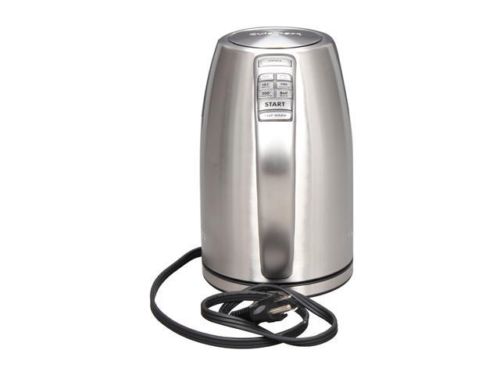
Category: kettle